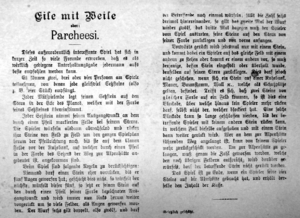
Hâte-toi lentement, dont le nom est tiré de la locution latine Festina lente est un jeu de plateau surtout connu en Suisse.